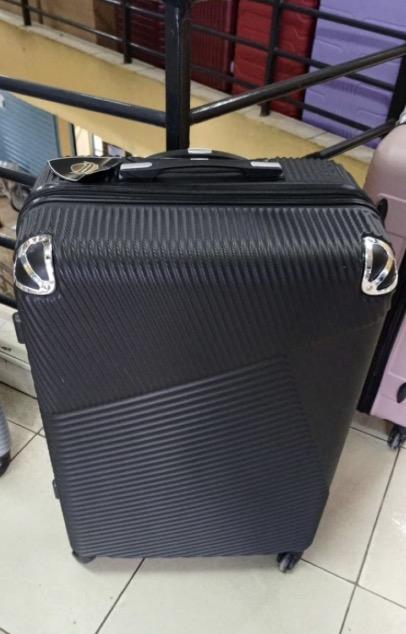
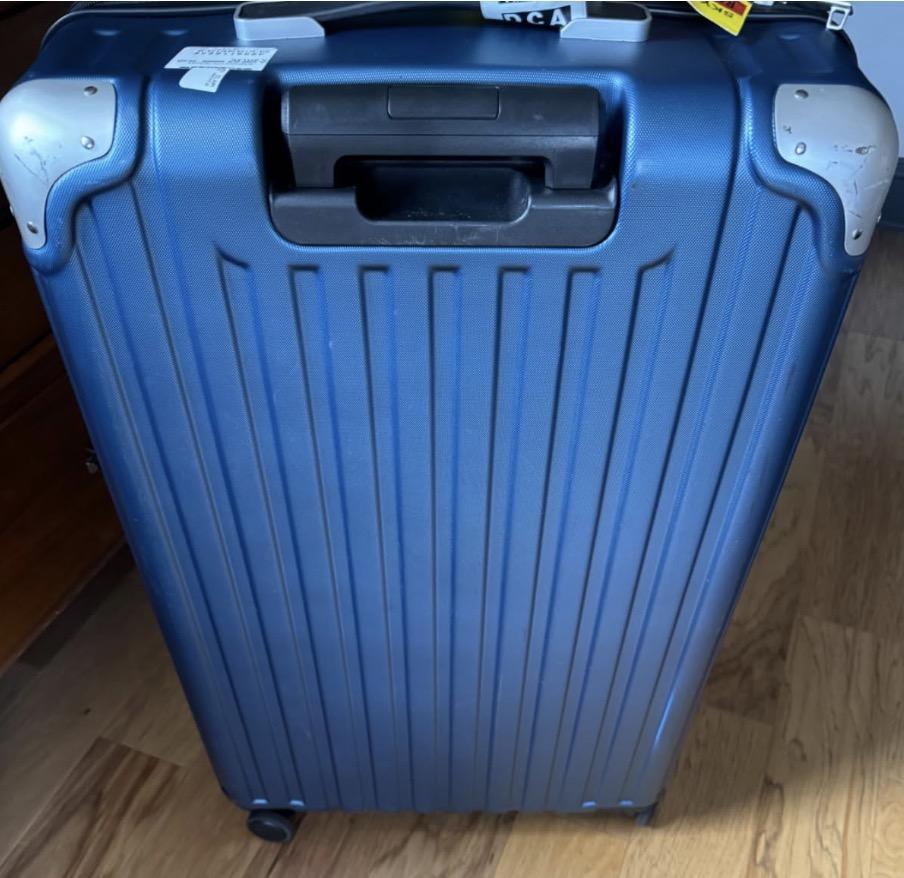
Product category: items_tea
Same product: no